Mei-Ching Fok

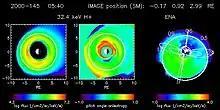
Example of her Neutral Atom Imaging work

Fok developed the Comprehensive Inner Magnetosphere–Ionosphere model (CIMI), a bounce-averaged kinetic model that can calculate the plasma fluxes within the ring current regions of the radiation belt. Fok's CIMI model is currently being used to predict the fluxes observed by the Van Allen Probes. CIMI takes in information about magnetic fields, electric potentials, quiet-time conductances and solar wind speed, and outputs information about ion fluxes, plasmasphere density and ionospheric potentials. Using the model, Fok found that the main phase pressure of the magnetosphere was not created by the solar wind, but instead dominated by energetic protons from the plasmasphere. Fok was awarded the NASA Exceptional Scientific Achievement Medal for her development of CIMI. Her citation read: ""For creation of state-of-the-art numerical models that account for the complex couplings between the solar wind, radiation belts, ring current, ionosphere and magnetosphere"".